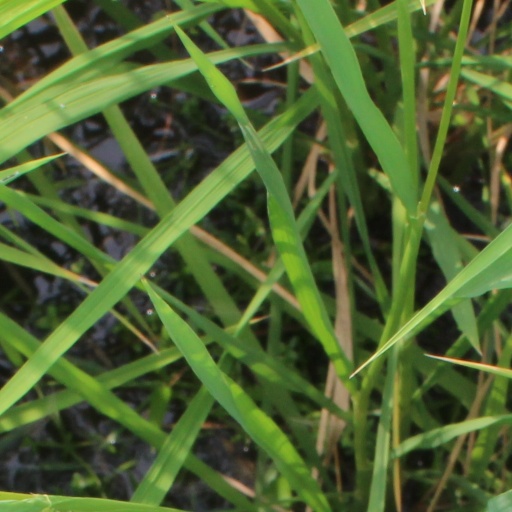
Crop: rice